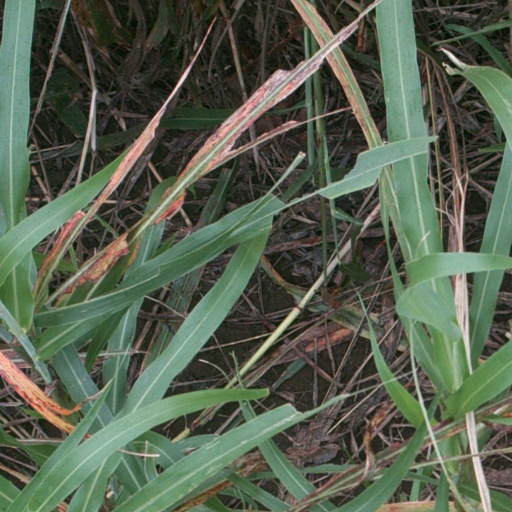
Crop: sorghum